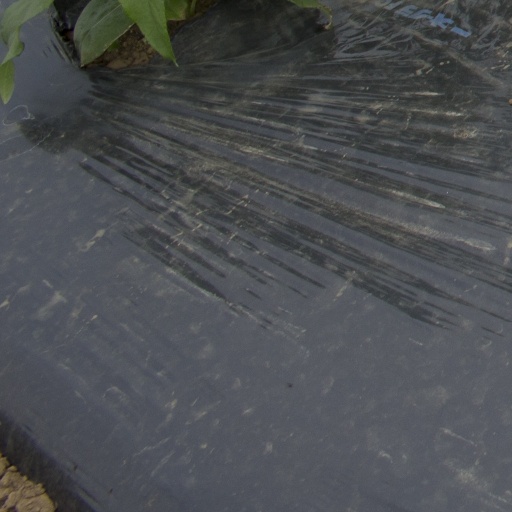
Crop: Jerusalem artichoke